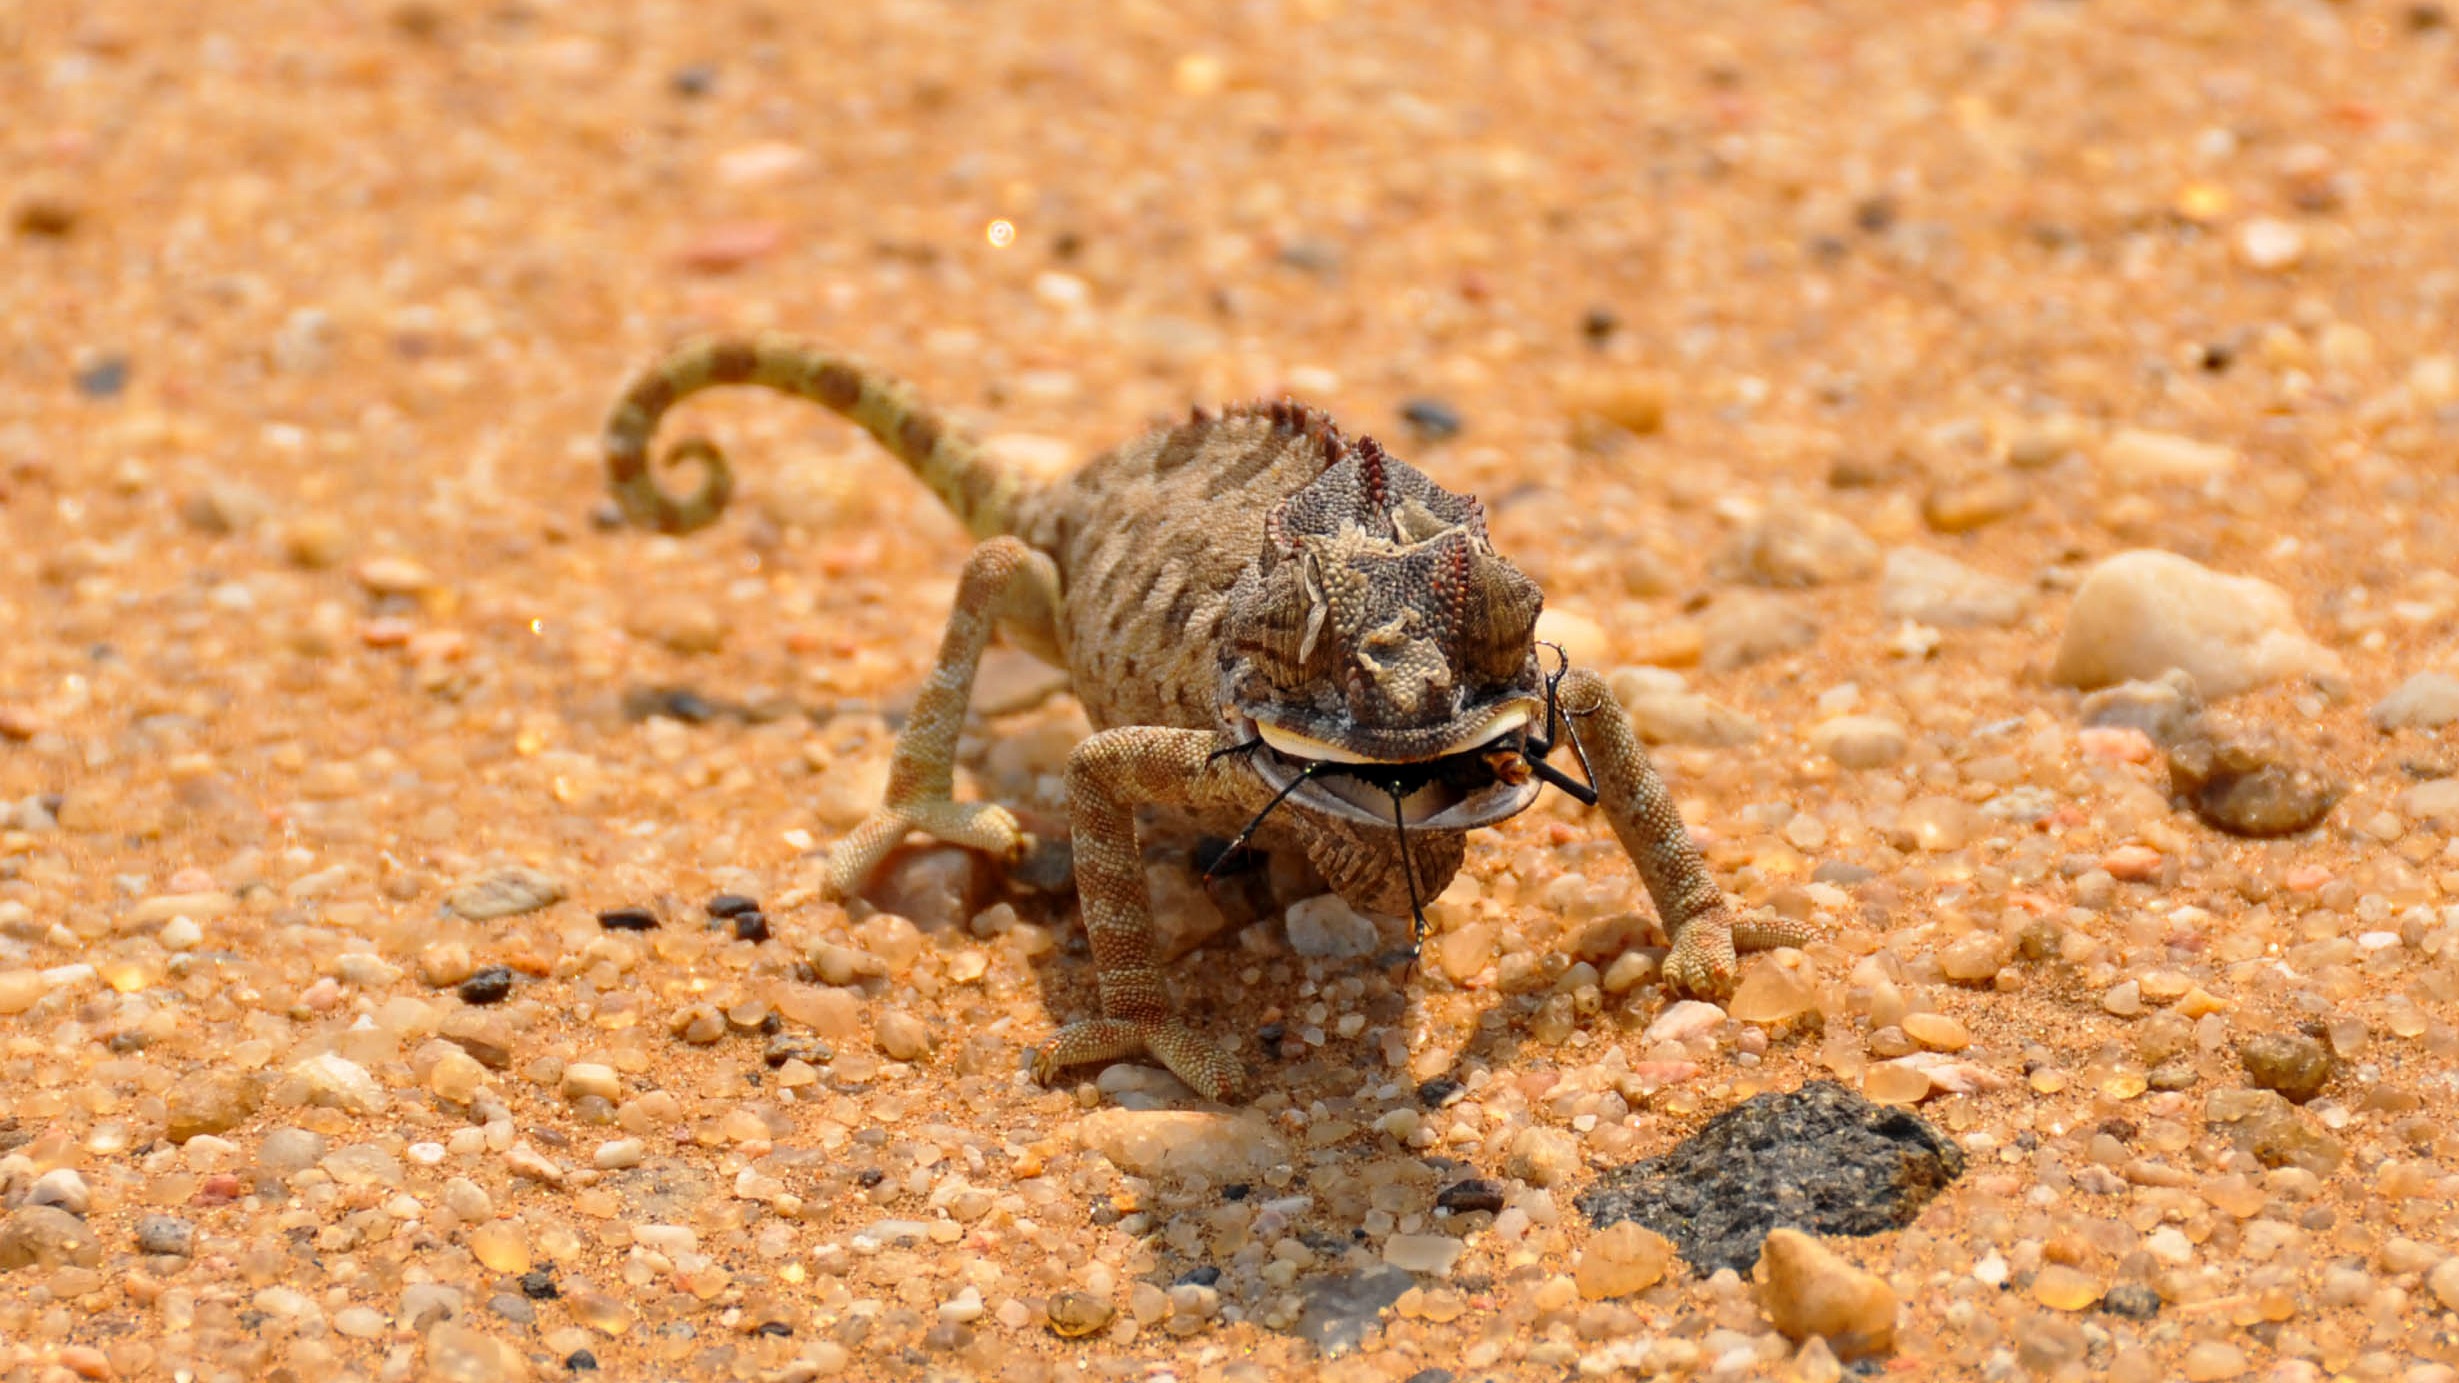
landscape, nature, sand, desert, dry, wildlife, insect, africa, soil, reptile, close, eat, fauna, invertebrate, close up, chameleon, sandy, dunes, beetle, macro photography, sand dunes, namibia, wolf spider, heiss, dung beetle, namib desert